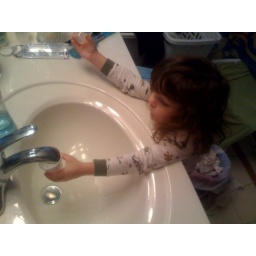
His new hobby: playing with water and little cups in the bathroom.